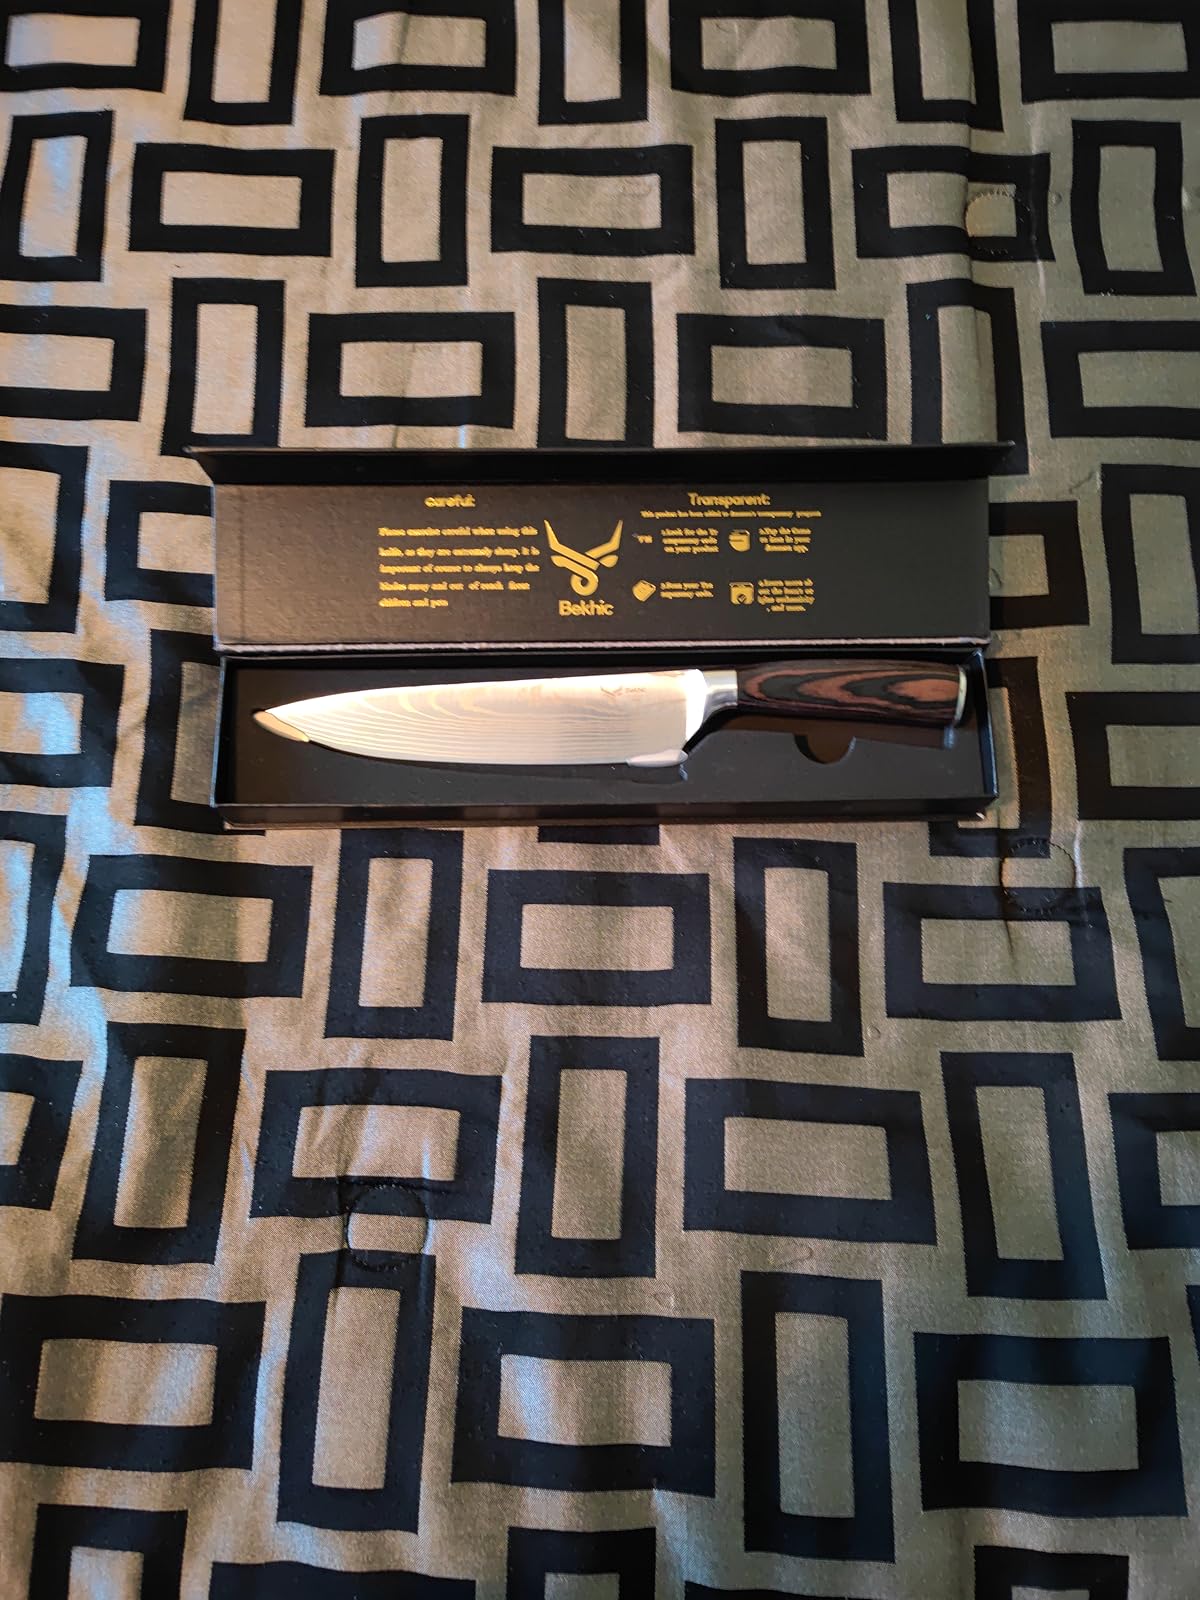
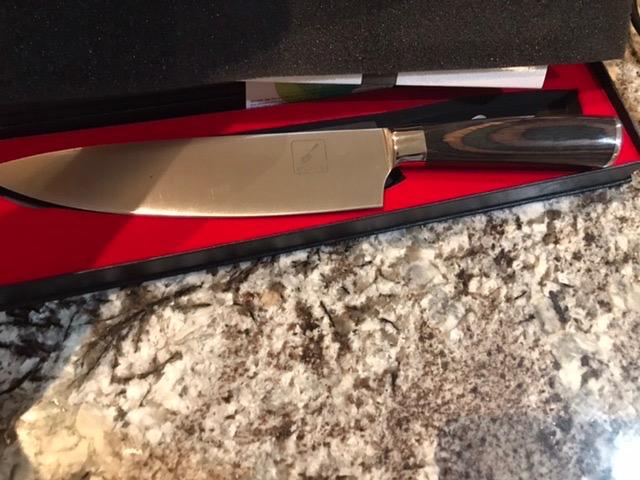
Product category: items_knife
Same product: no